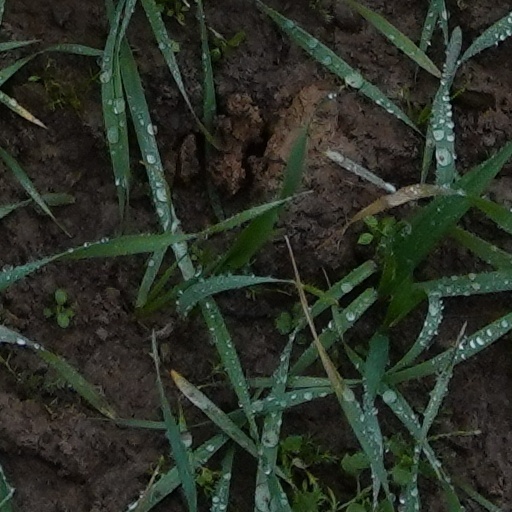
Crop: wheat